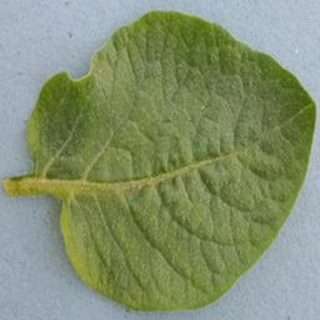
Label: healthy_potato